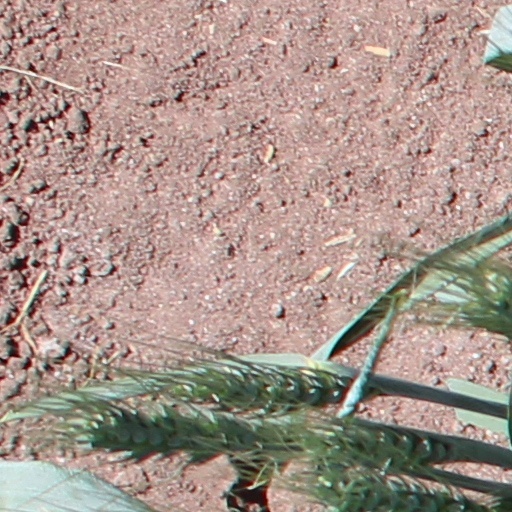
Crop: wheat